Tintin in America

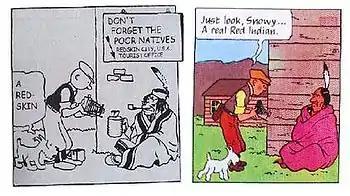
The social commentary was toned down in the second edition, as evidenced by this scene

The strip's serialization coincided with the publication of another of Hergé's comics set in the United States: ("The Adventures of Tim the Squirrel Out West"), published in sixteen installments by the Brussels department store L'Innovation. Produced every Thursday, the series was reminiscent of Hergé's earlier "Totor" series. Alongside these stories, Hergé was involved in producing his weekly "Quick and Flupke" comic strip and drawing front covers for , as well as providing illustrations for another of supplements, , and undertaking freelance work designing advertisements. In September 1931, partway through the story's serialization, Hergé took a brief holiday in Spain with two friends, and in May 1932 was recalled to military service for two weeks. On 20 July '32, Hergé married Germaine Kieckens, who was Wallez's secretary. Although neither of them was entirely happy with the union, they had been encouraged to do so by Wallez, who demanded that all his staff marry and who personally carried out the wedding ceremony. After a honeymoon in Vianden, Luxembourg, the couple moved into an apartment in the rue Knapen, Schaerbeek.